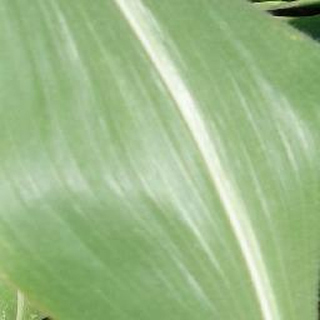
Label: healthy_corn